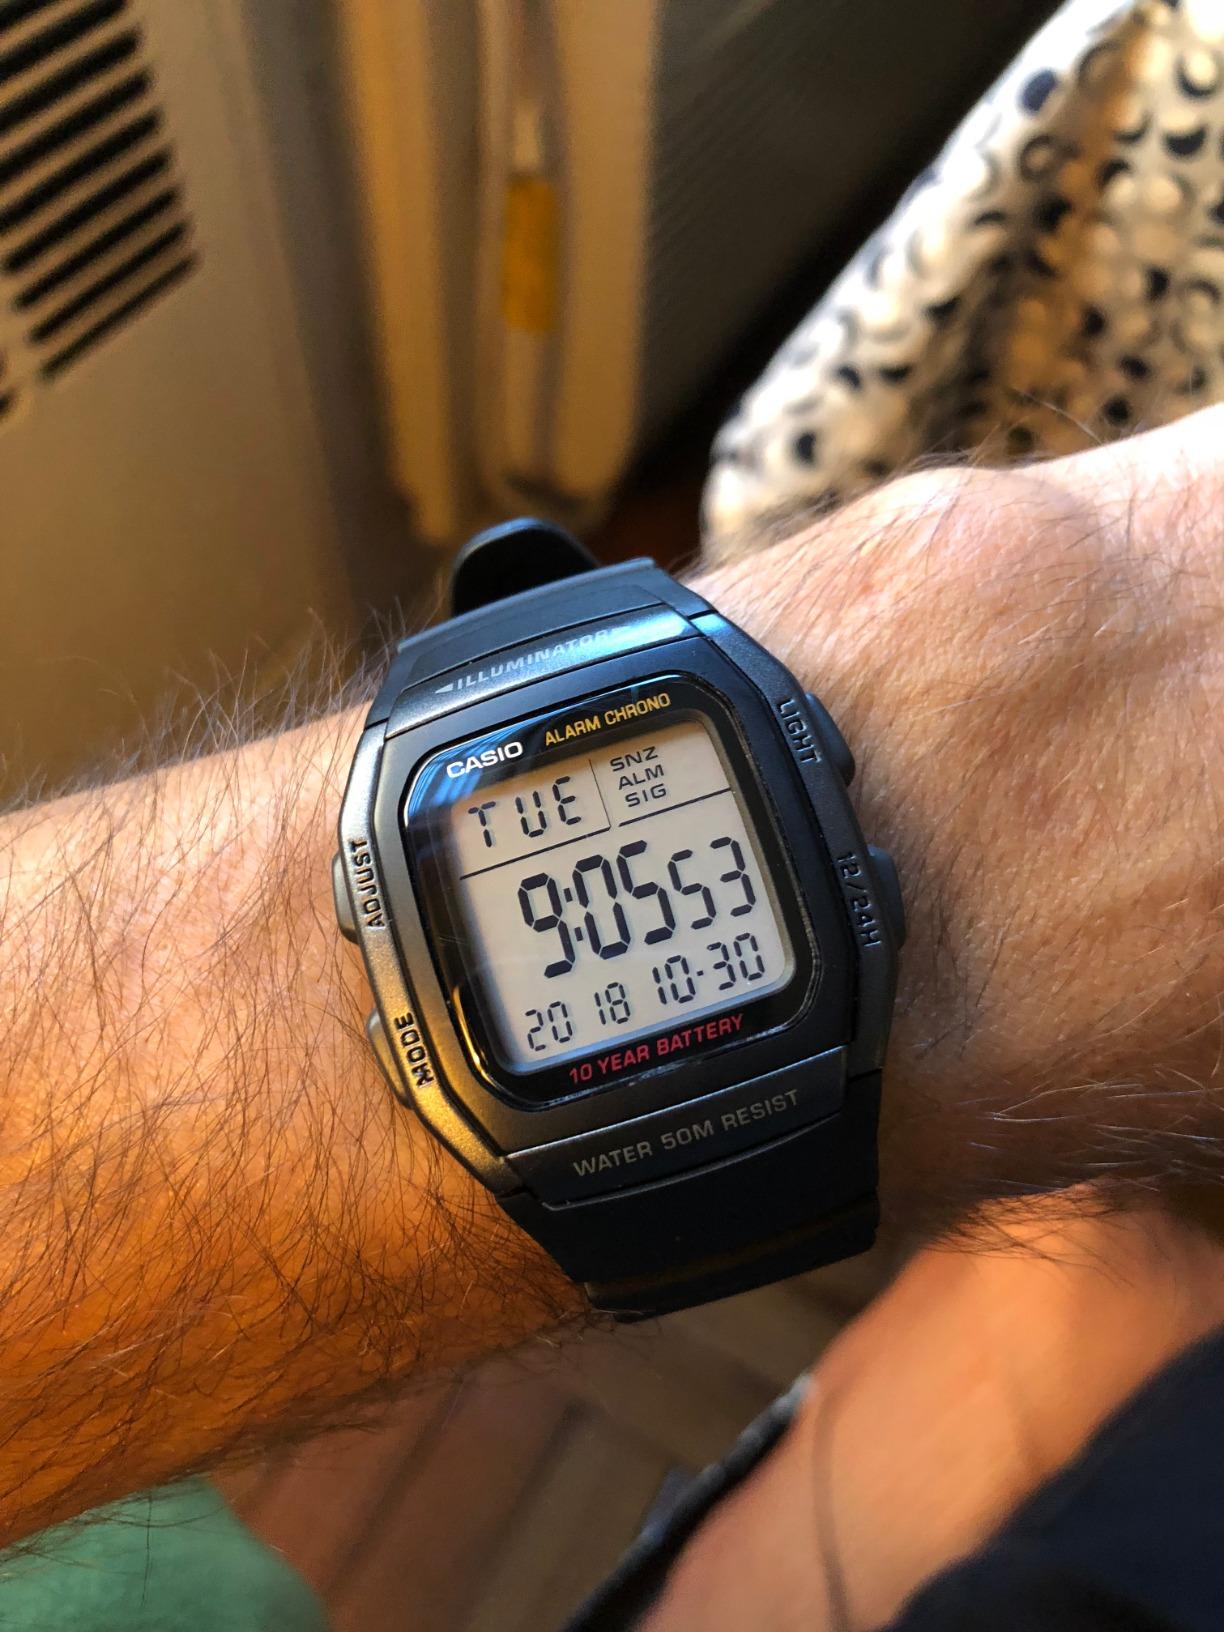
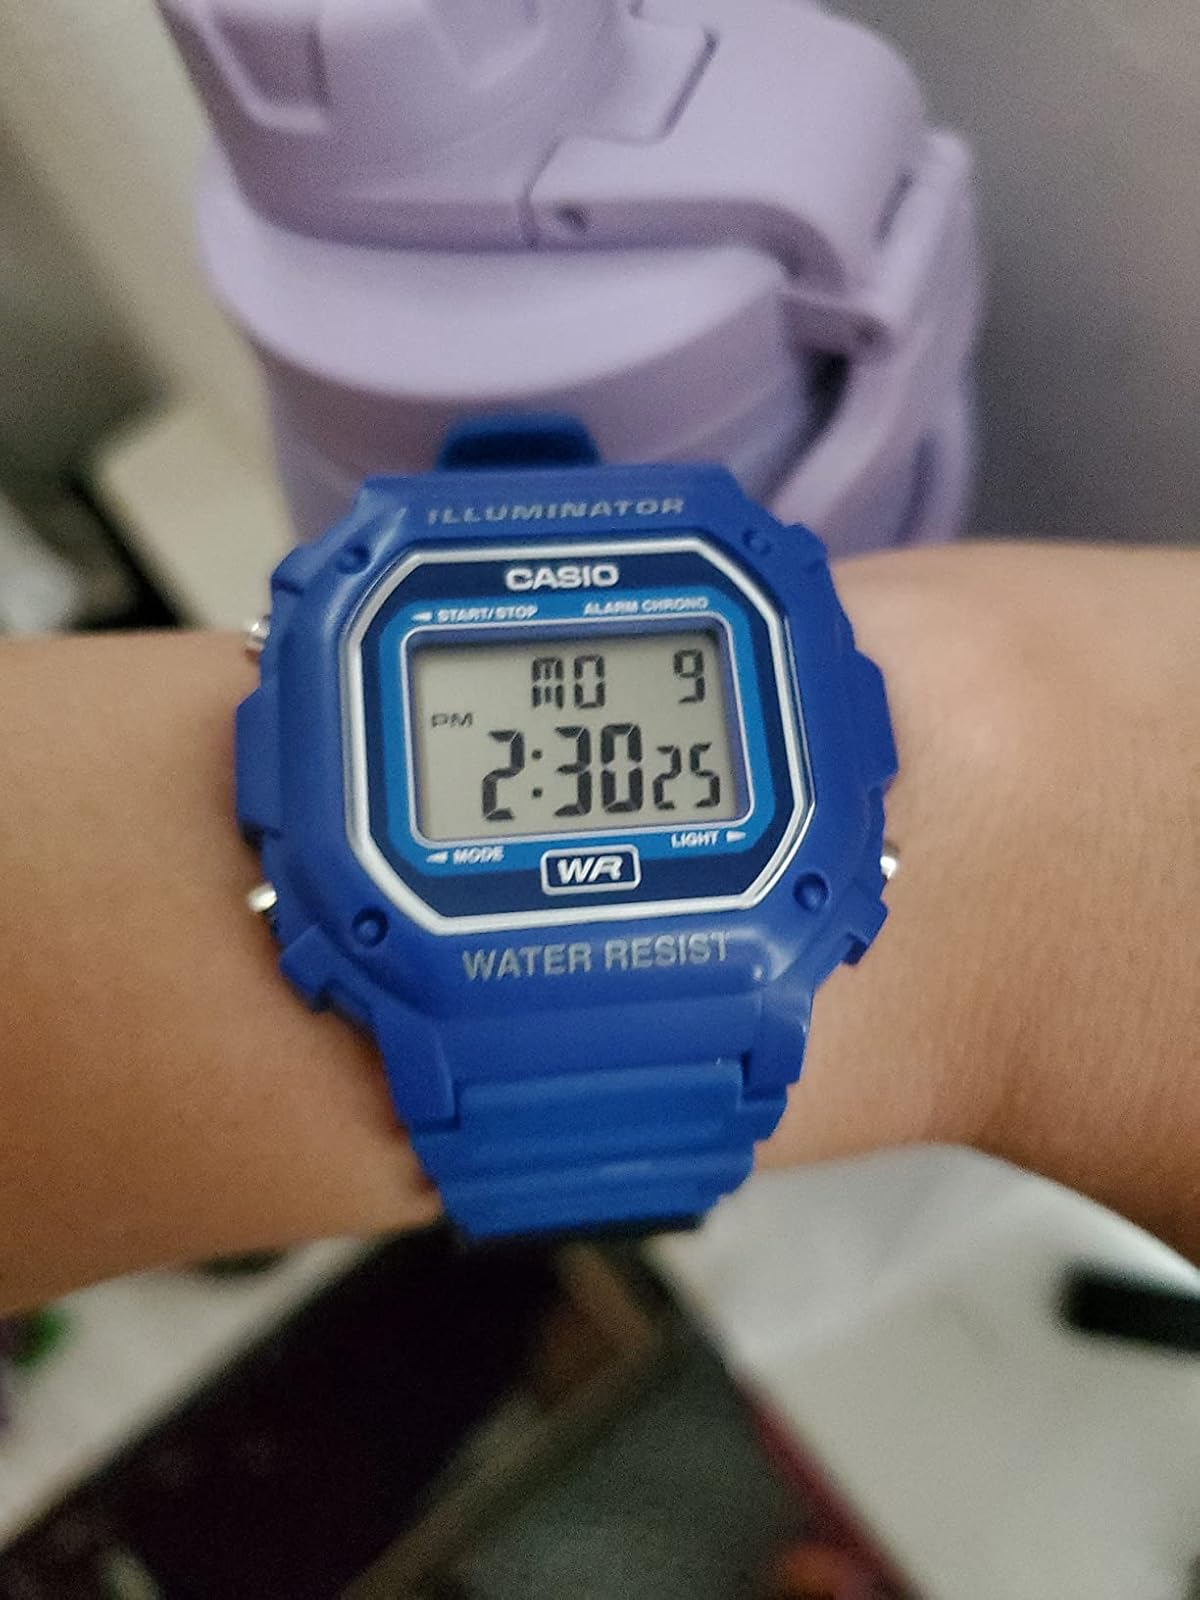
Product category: accessories_watch
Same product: no